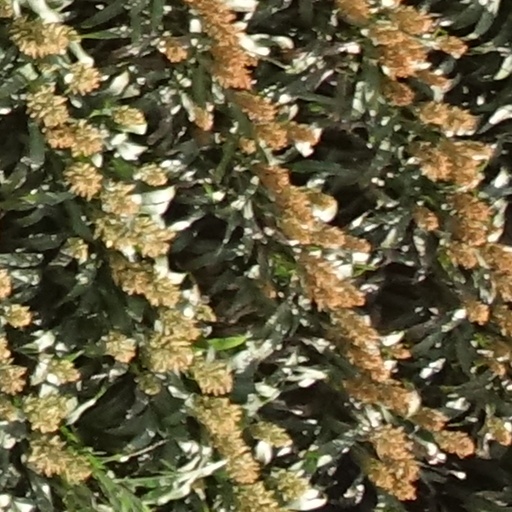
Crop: sorghum